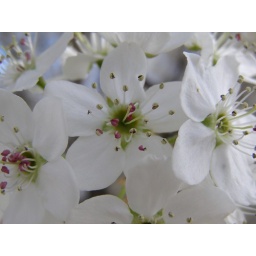
There are some trees by my house that blooms theses flowers in the spring.